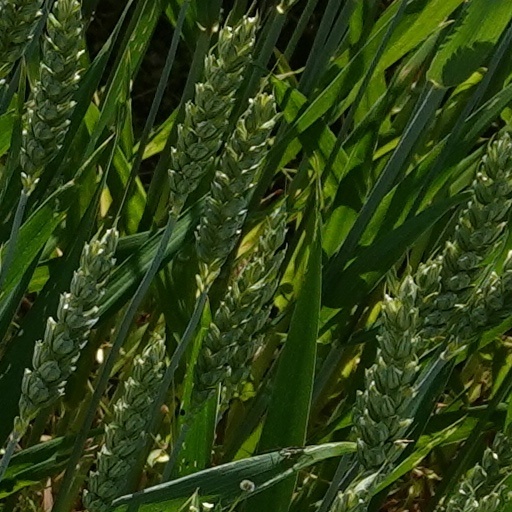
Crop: wheat